Book of Daniel

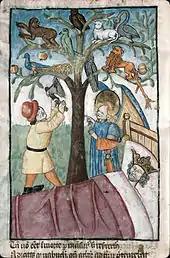
Nebuchadnezzar's dream: the felled tree (France, 15th century)

The Greek text of Daniel is considerably longer than the Hebrew, due to three additional stories: they remain in Catholic and Orthodox Christian Bibles but were rejected by the Christian Protestant movement in the 16th century on the basis that they were absent from the Hebrew Bible.